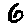
Label: 6